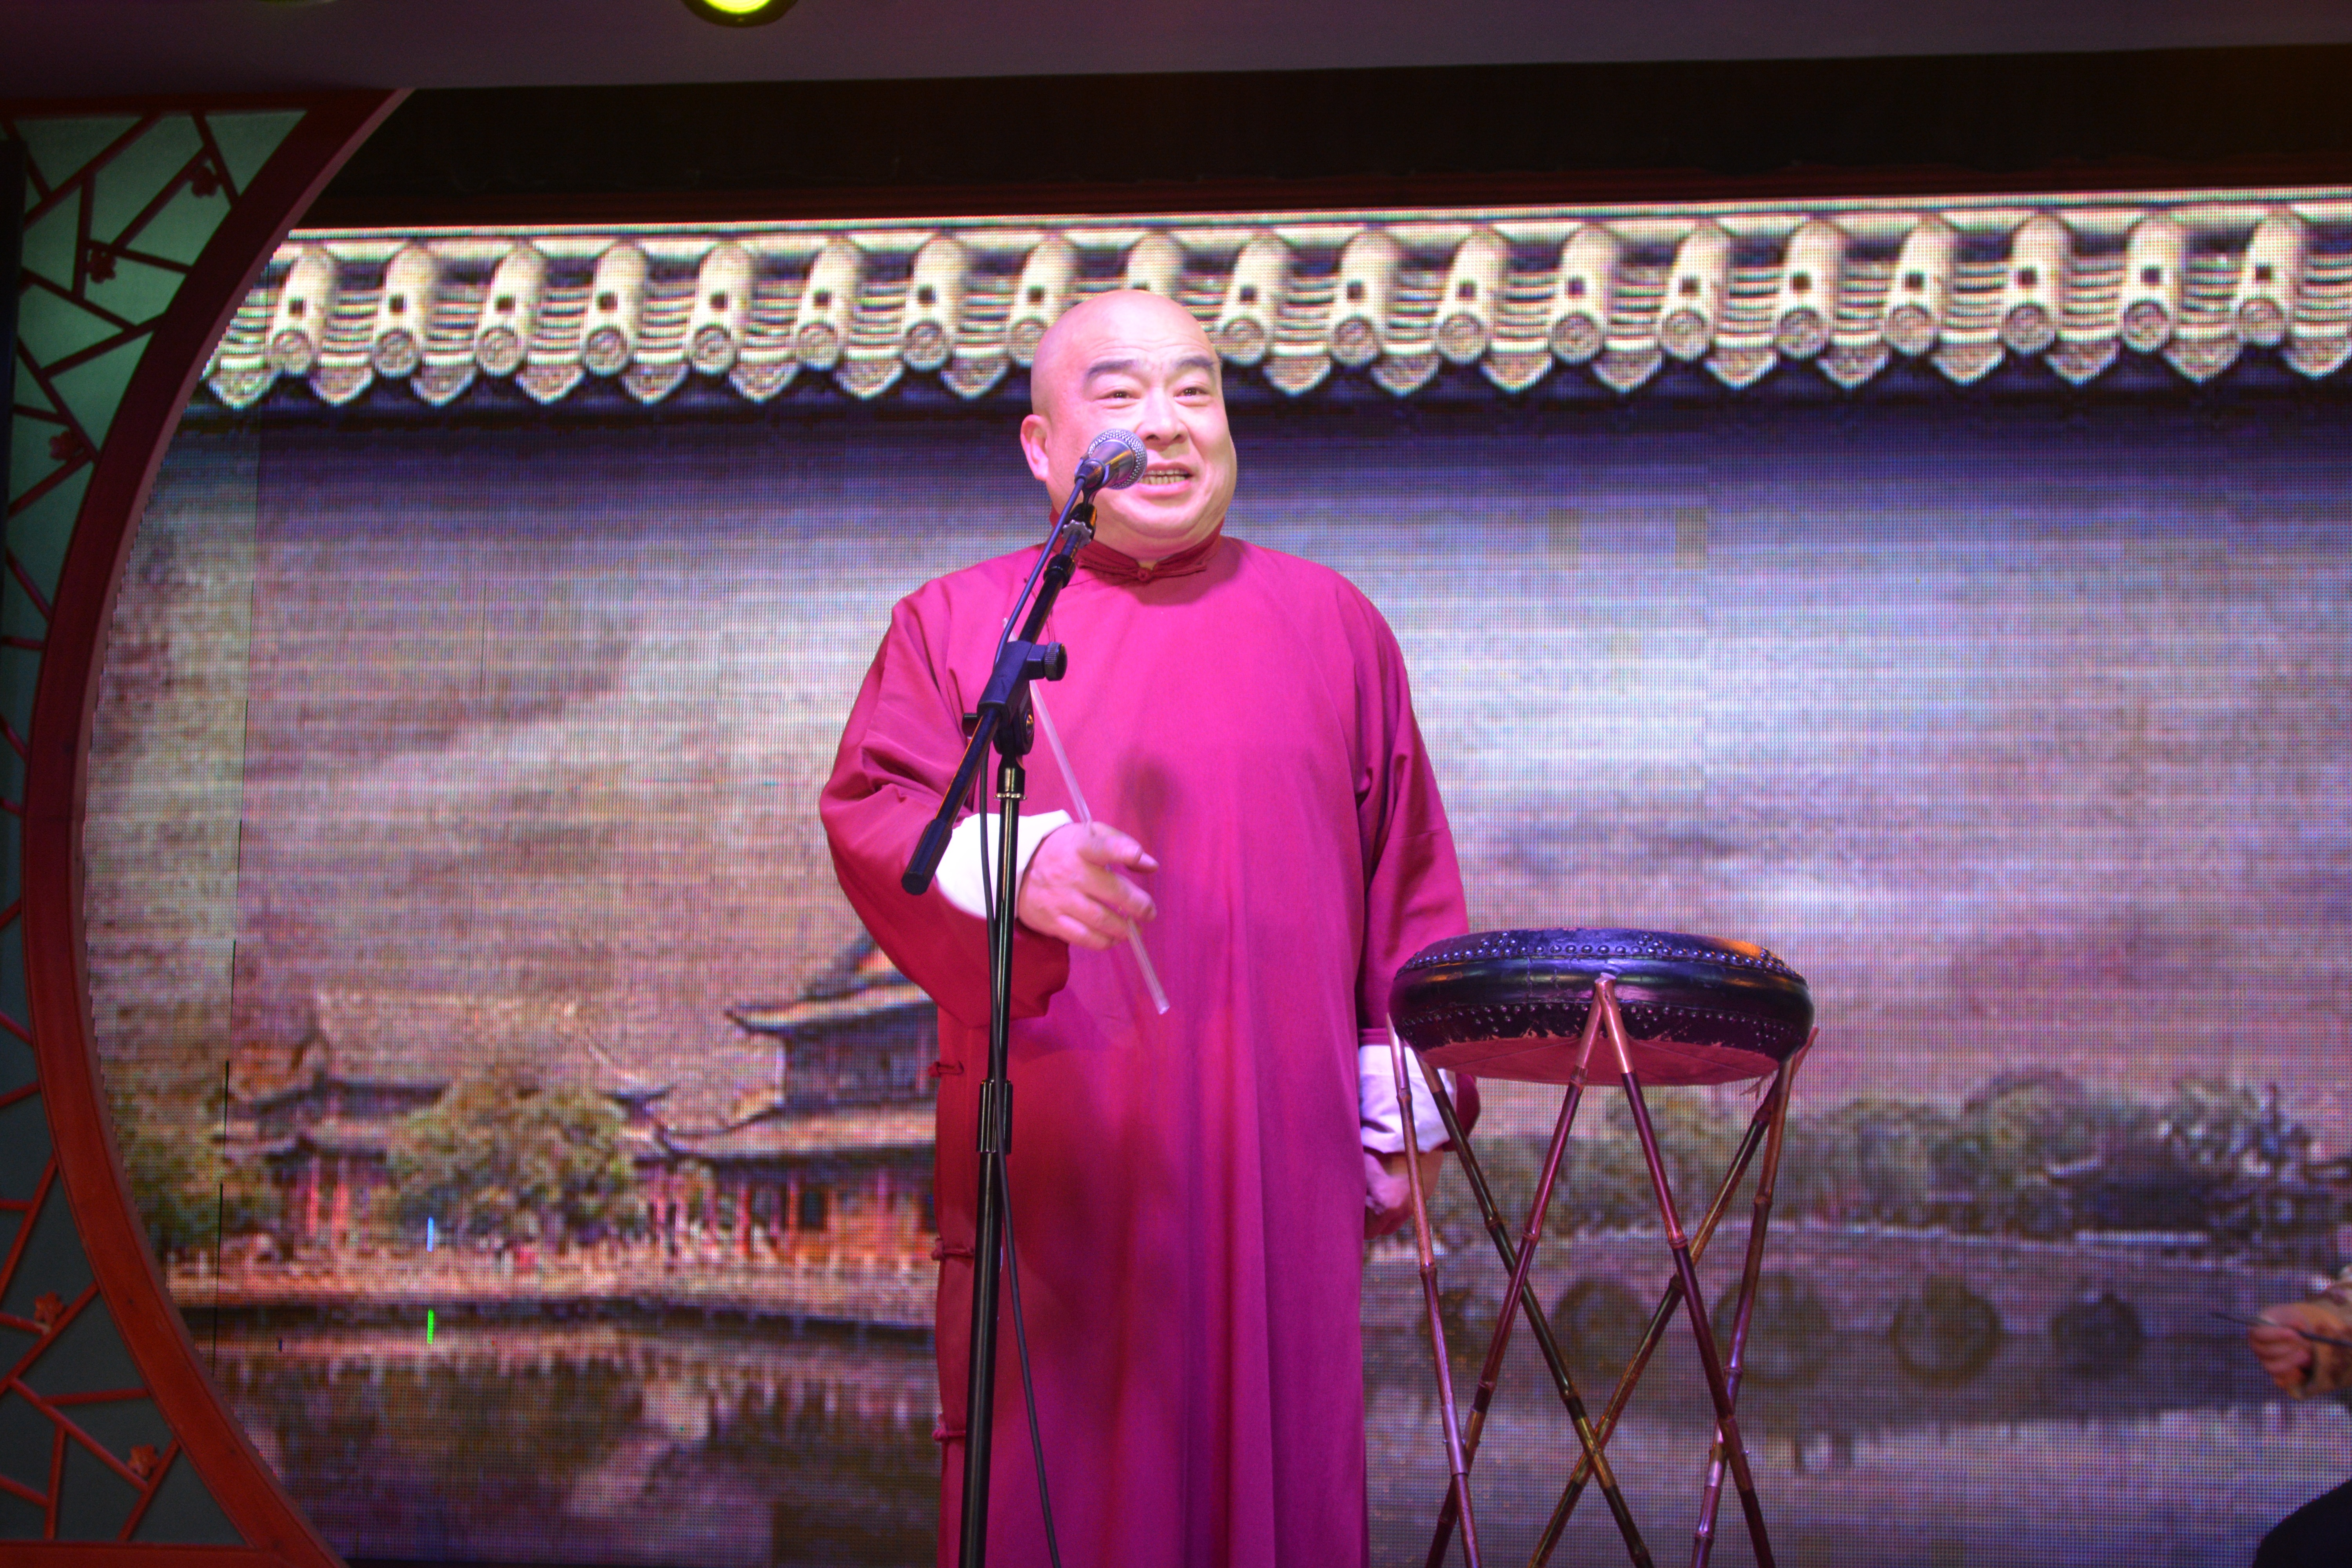
stage, musical theatre